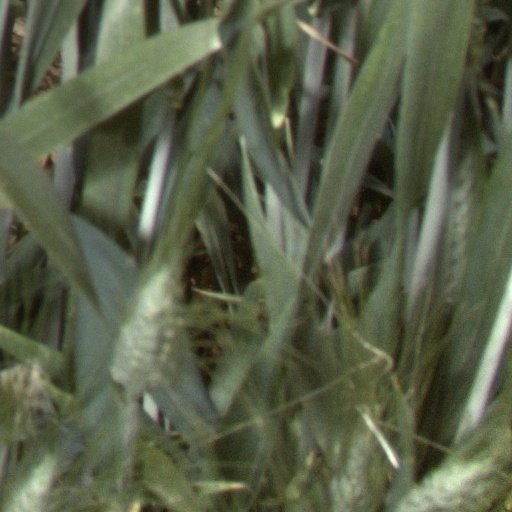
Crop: wheat